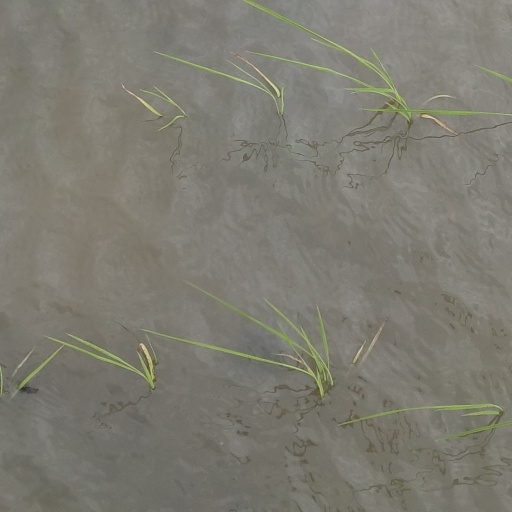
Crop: rice